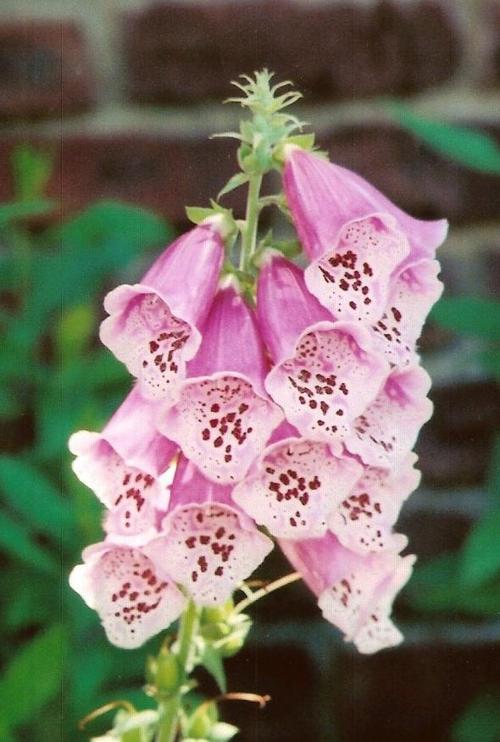
Label: foxglove